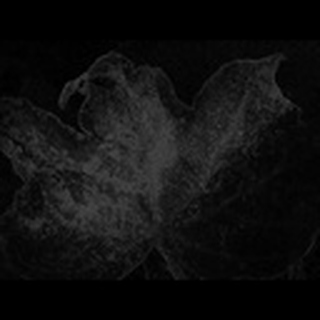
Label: cotton_bacterial_blight